Yapacaní River

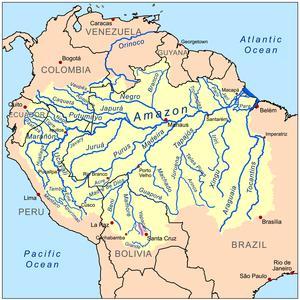
The Yapacaní River shown as a tributary of the Mamoré River

The Yapacaní River is a river of Bolivia, part of the Amazon River basin. The river is a tributary of the Rio Grande. The river runs northwards through the Santa Cruz Department and joins the Mamoré River.